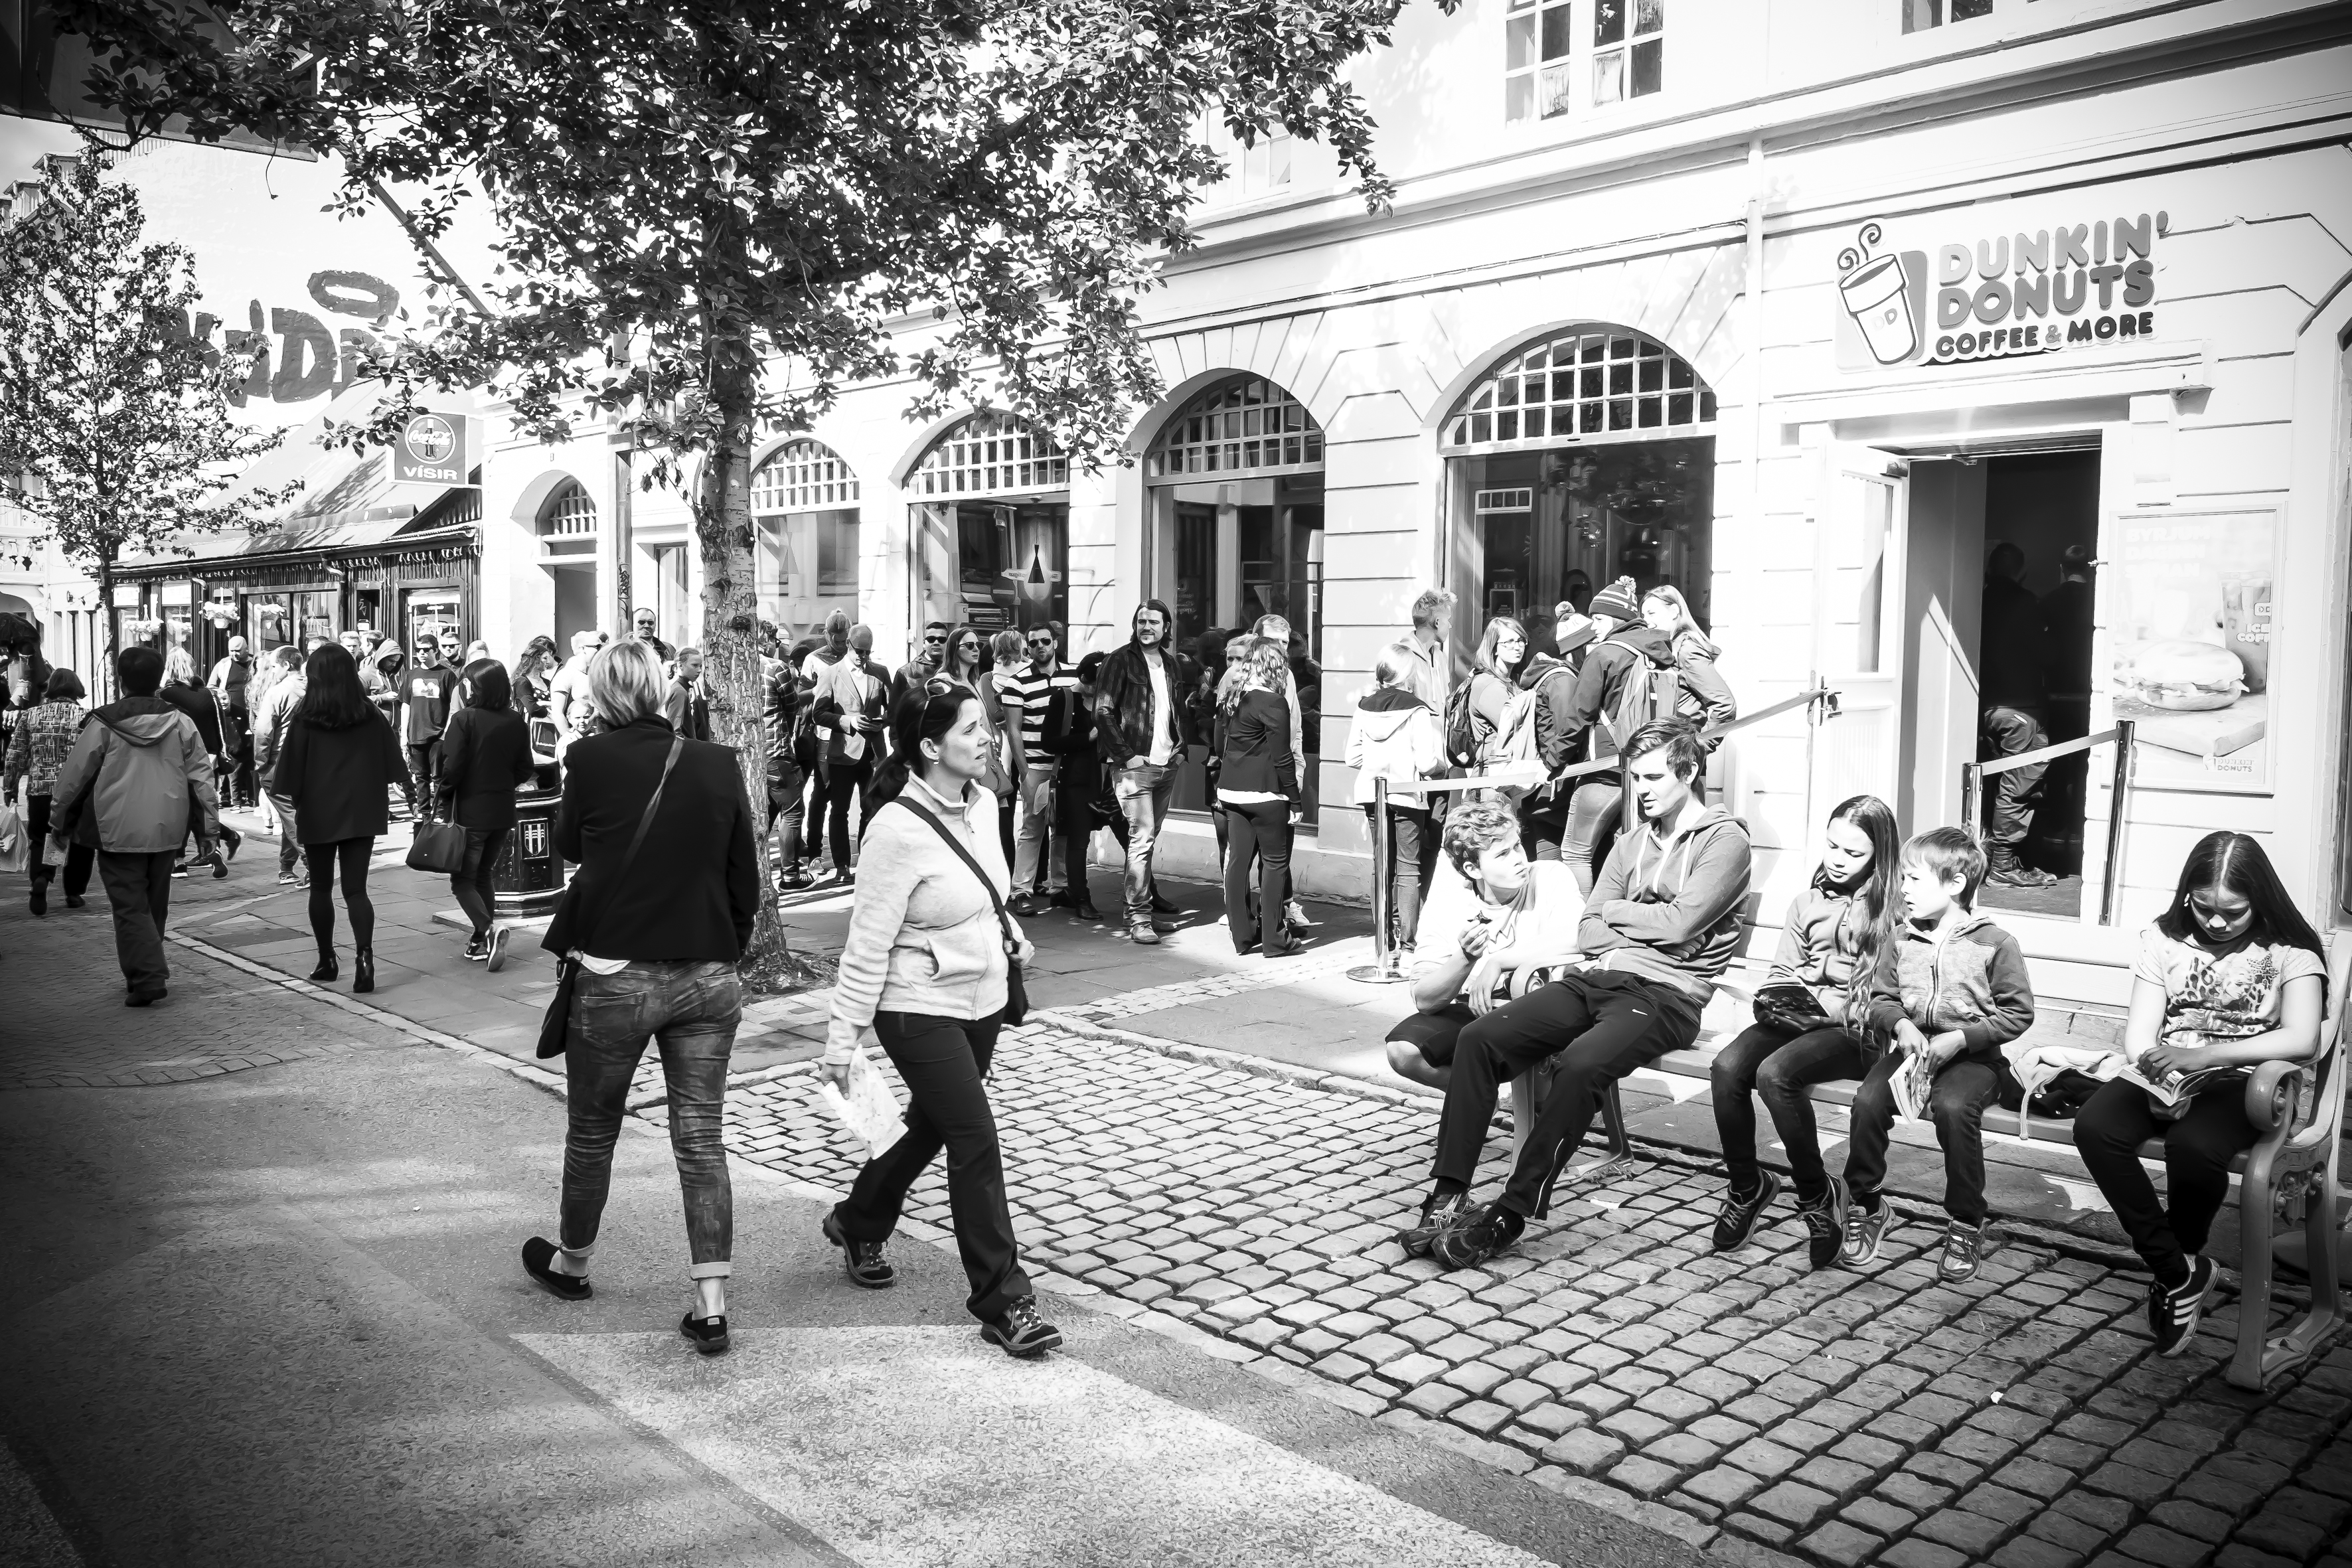
pedestrian, black and white, people, road, street, urban, crowd, travel, fujifilm, iceland, monochrome, bw, blackandwhite, blackwhite, is, infrastructure, ngc, photograph, fuji, fujixt1, reykjavik, fujix, noireblanc, urban area, monochrome photography